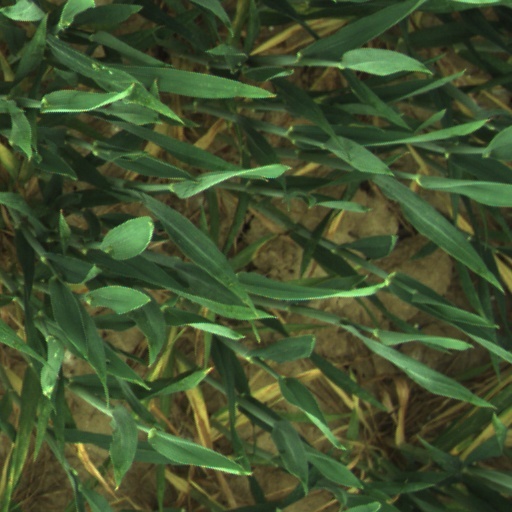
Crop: wheat